Four Seasons Hotel and Private Residences New Orleans

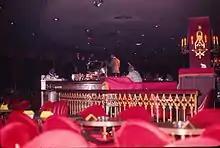
"Top of the Mart" in 1973

The top floor hosted a cocktail lounge called "Top of the Mart" from the 1970s through 2001. The bar slowly rotated once per hour. After this, a bar called "360" (as in degrees) opened in its place, which remained until Hurricane Katrina in 2005. The World Trade Center closed in June 2011 and the building was purchased by the city of New Orleans.